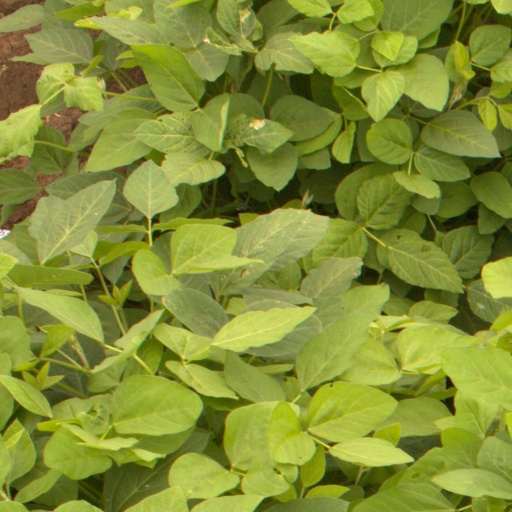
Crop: soybean